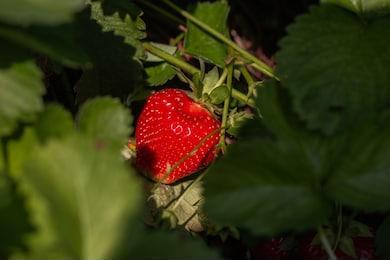
Label: Strawberry